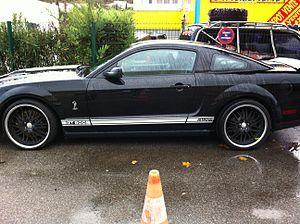
shelby
La Shelby GT 500 est une automobile, créée en 1967 lors du restylage des Ford Mustang Fastback datant de la même année. Carroll Shelby qui produisait ses propres mustang sous sa marque, suivit cette évolution et en profita pour donner à ses mustang un style plus personnalisé et se détachant nettement désormais des mustang produites par Ford.